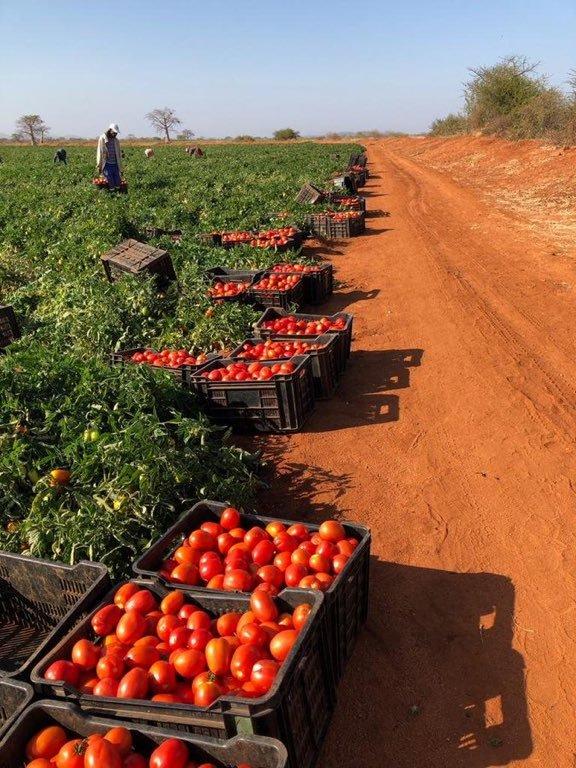
Nyanya za kibiashara aina ya nyanya zimevunwa zikawekwa katika maboksi meusi ambayo ni ya plastiki kwa ajili ya kupelekwa sokoni, zao hili limeiva vizuri na limekomaa kutoka shambani na wakulima wanafurahia mazao yao.